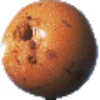
Label: Granadilla 1